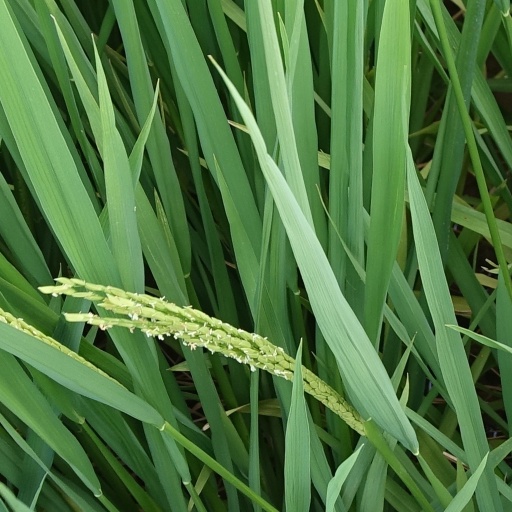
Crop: rice